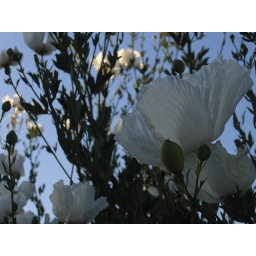
white flower silvery in shade